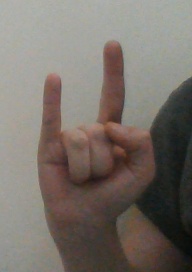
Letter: la